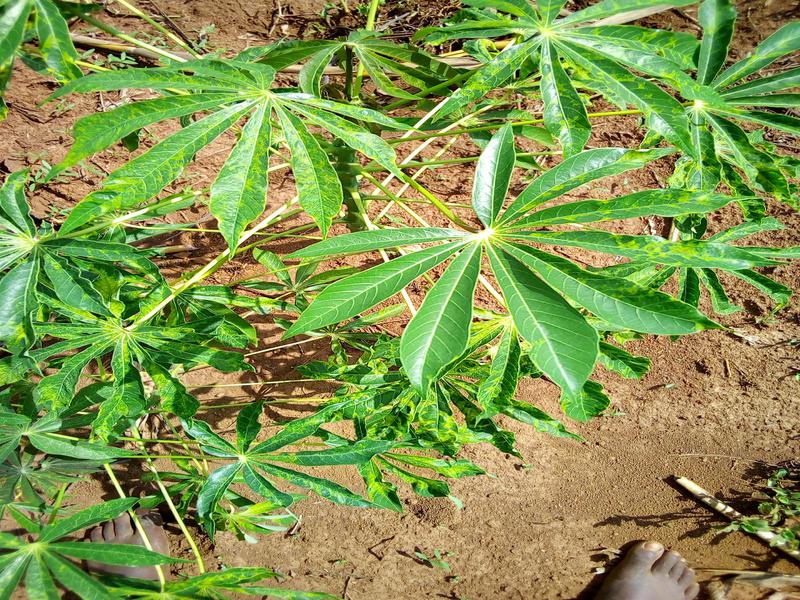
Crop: cassava
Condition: mosaic_disease